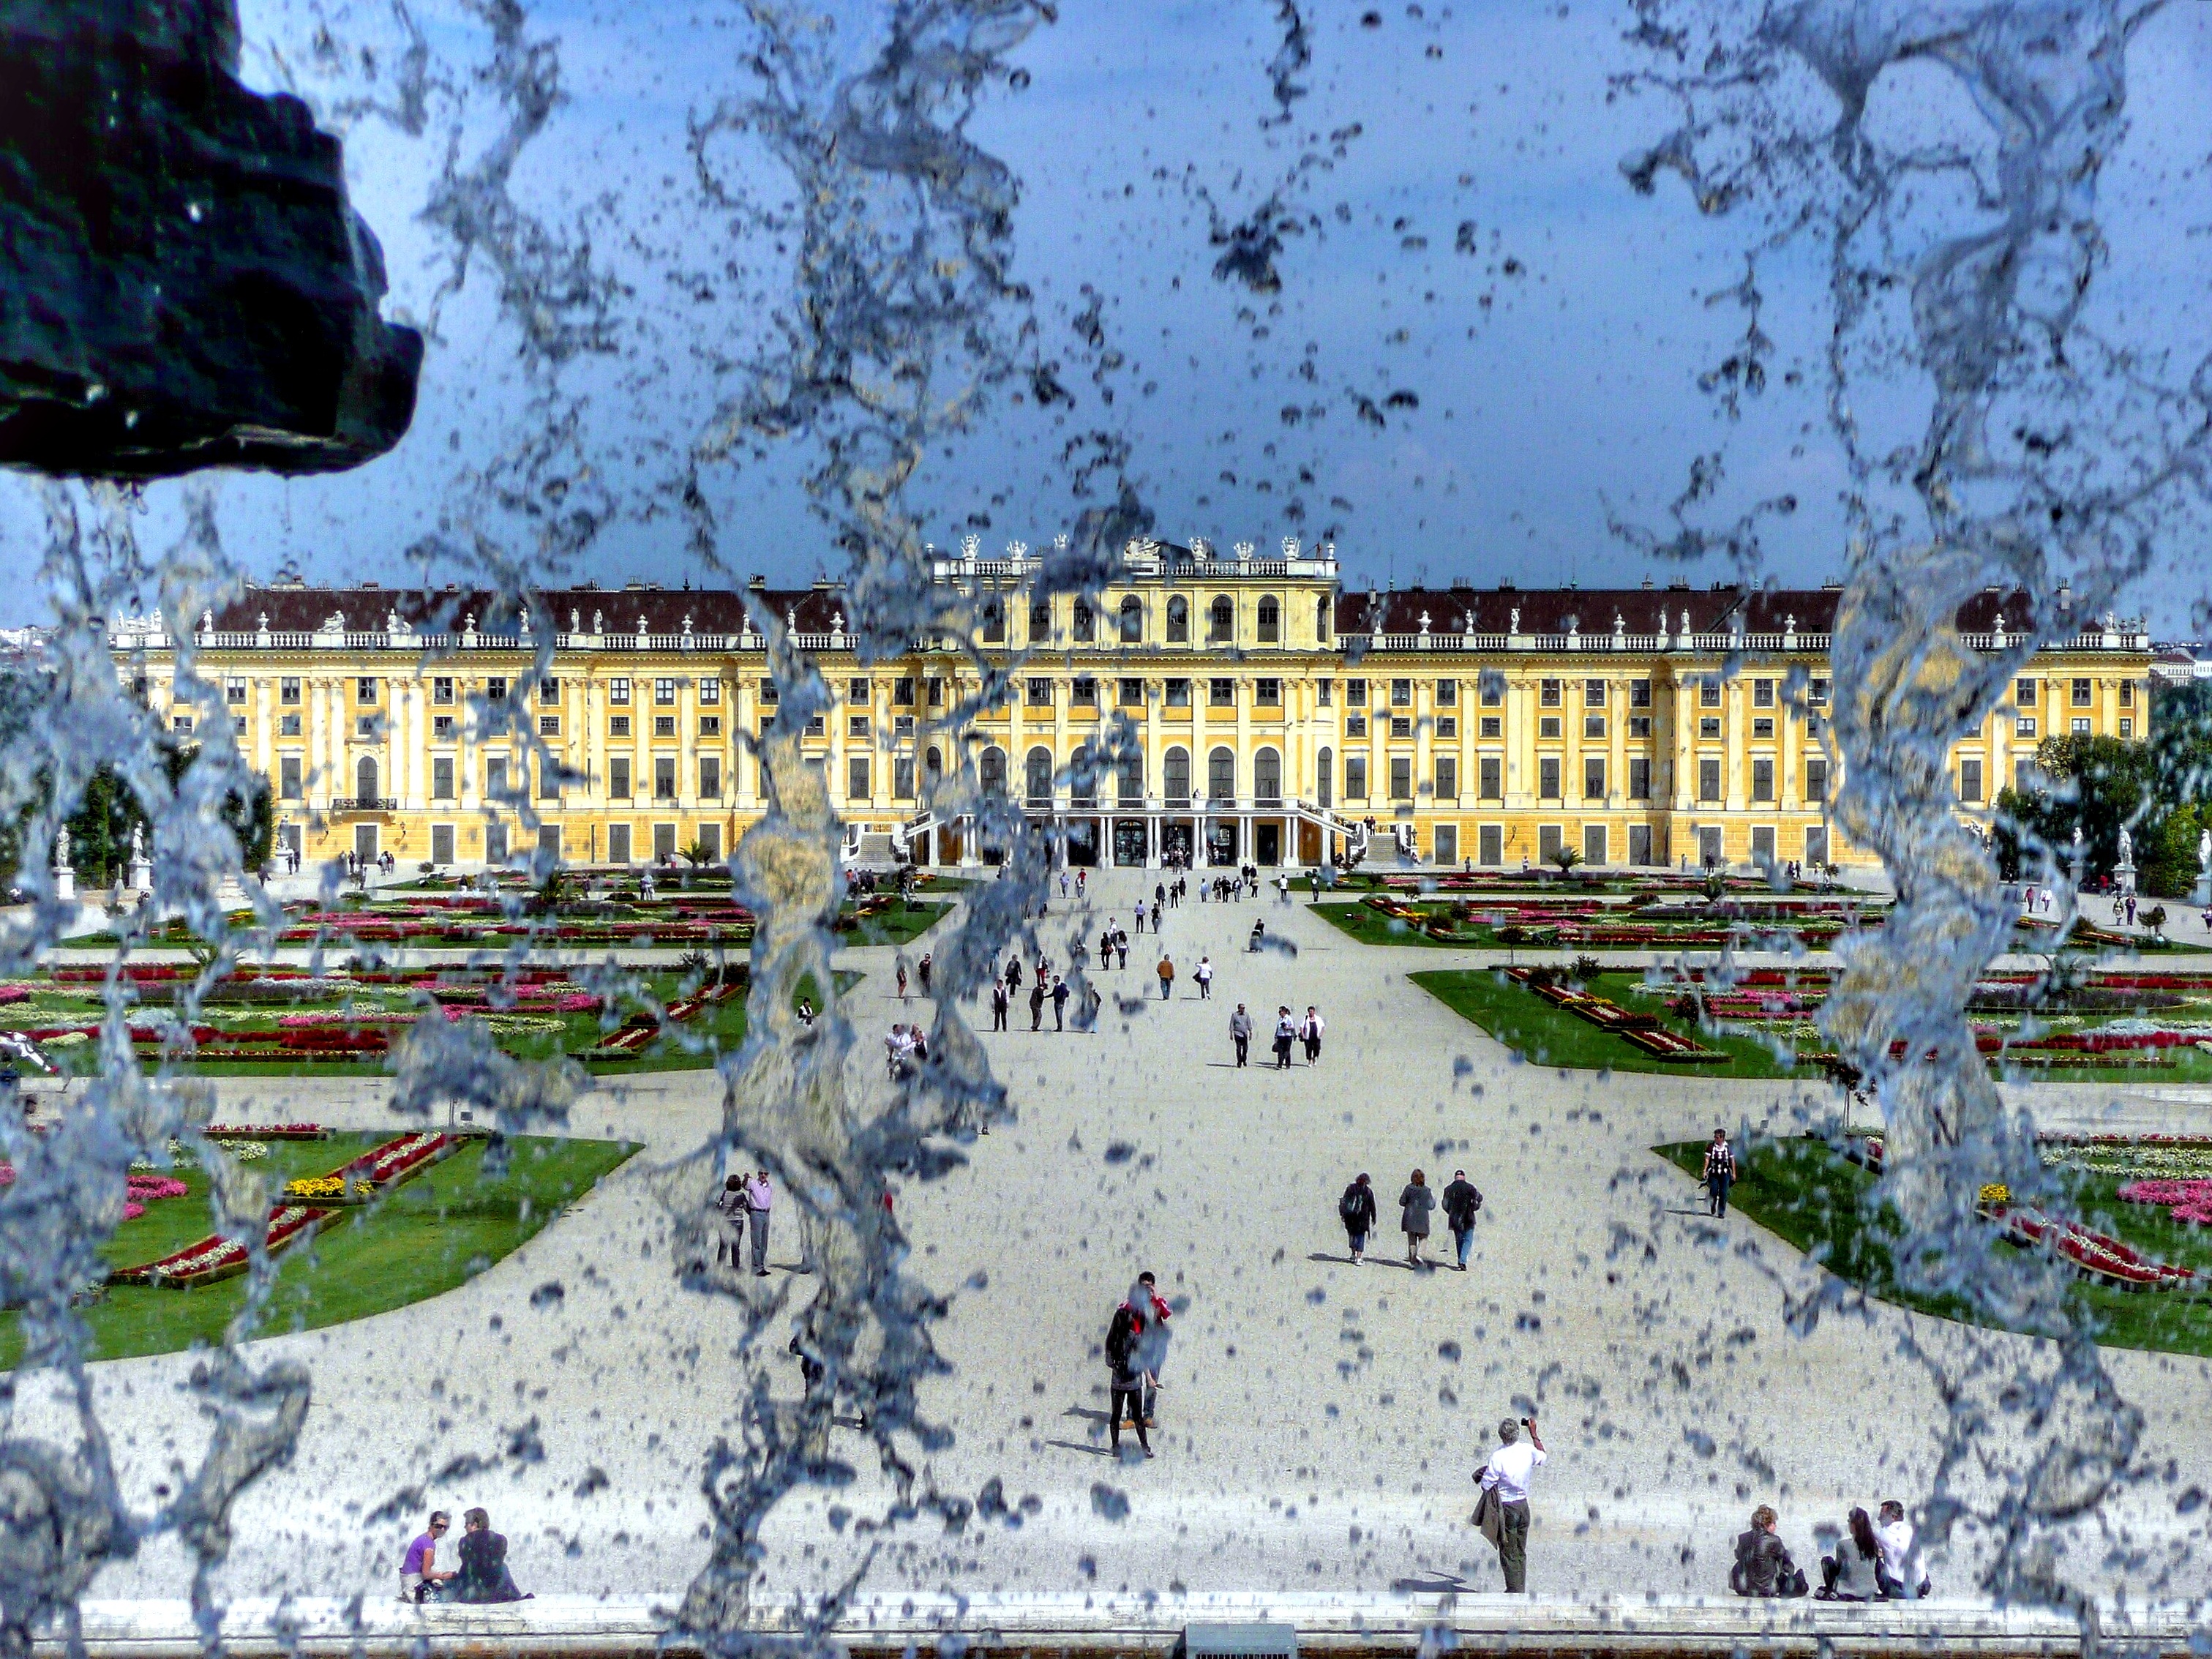
water, town, palace, city, cityscape, plaza, park, castle, landmark, garden, flowers, austria, places of interest, vienna, fountain, town square, schonbrunn, urban design, human settlement, schonbrunn palace